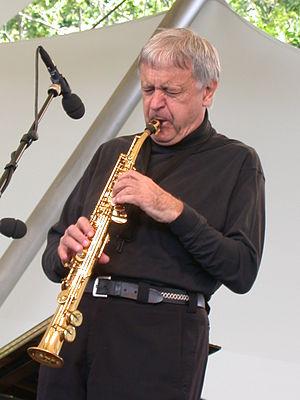
Michel Portal au Paris Jazz Festival en 2004
Michel Portal est un compositeur et musicien français, né le 27 novembre 1935 à Bayonne. Multi-instrumentiste, il joue de la clarinette, du saxophone, du bandonéon ou encore du tárogató. Il s'illustre autant dans le domaine du jazz, jouant notamment avec Bojan Z, Richard Galliano, Daniel Humair, Bernard Lubat, Henri Texier ou Jacky Terrasson, que de la musique classique, interprétant Mozart, Brahms, Berg, Boulez, Stockhausen, Berio ou encore Kagel. Il a composé plusieurs musiques de films et téléfilms, comme pour Le Retour de Martin Guerre de Daniel Vigne.